French cruiser Villars

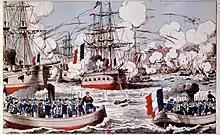
Illustration of the French squadron attacking the Fujian Fleet at the Battle of Fuzhou

"Villars" arrived at Fuzhou on 15 August, followed the next day by the cruiser , and thereafter by the ironclad . On 23 August, the French flotilla attacked the Chinese Fujian Fleet in the Battle of Fuzhou. "Villars", "D'Estaing", and the cruiser engaged the Chinese cruisers "Feiyun" and "Ji'an" and the gunboat "Zhenwei", along with a coastal artillery battery. At the start of the action, "Villars" engaged "Feiyun" and "Ji'an" in company with "Duguay-Trouin"; the Chinese cruisers were quickly sunk under French gunfire. "Villars" then engaged the shore battery and assisted "D'Estaing" with the destruction of "Zhenwei", which put up unexpectedly heavy resistance until "Triomphante" joined the action and smashed the small gunboat with her guns. The shore battery was neutralized shortly thereafter. Another group of French warships also quickly destroyed or captured other elements of the Fujian Fleet further inside the harbor; the entire action lasted a mere eight minutes. Most of the battle was fought at very close range, roughly two to three cables.